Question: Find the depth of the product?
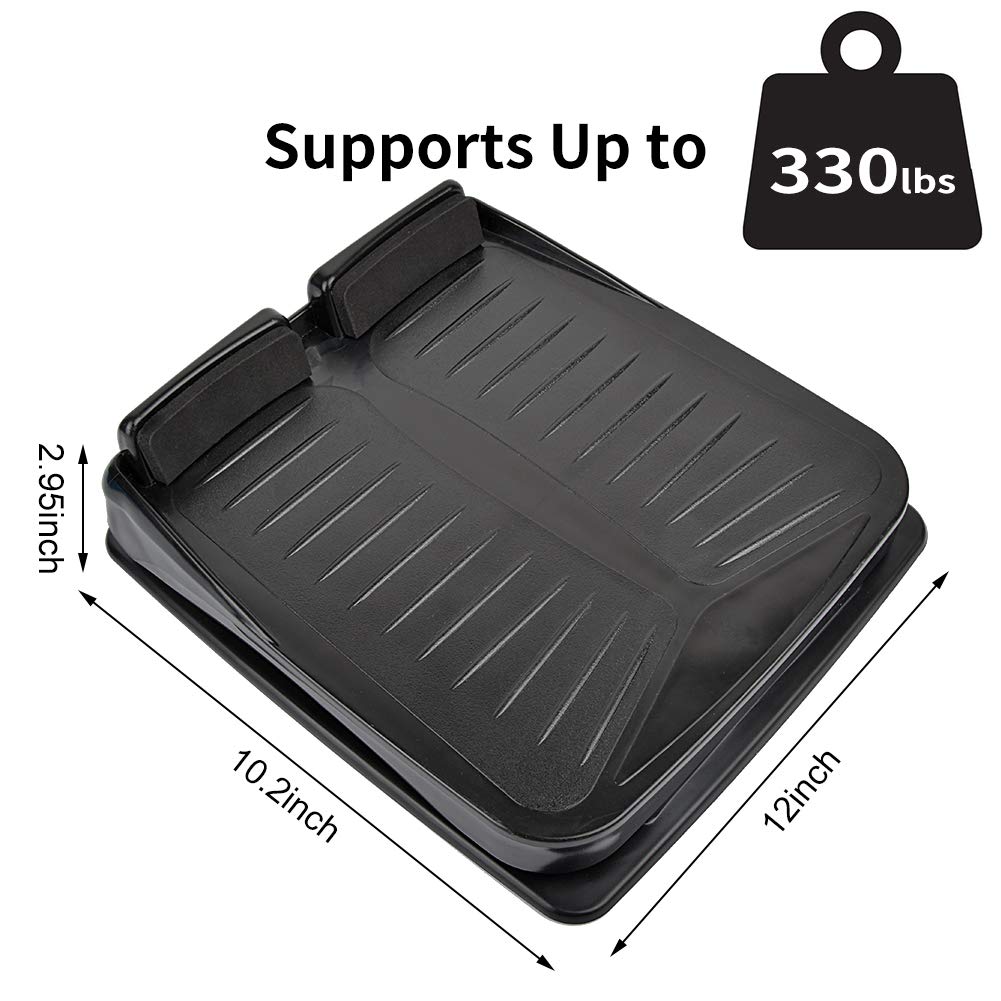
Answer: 12.0 inch